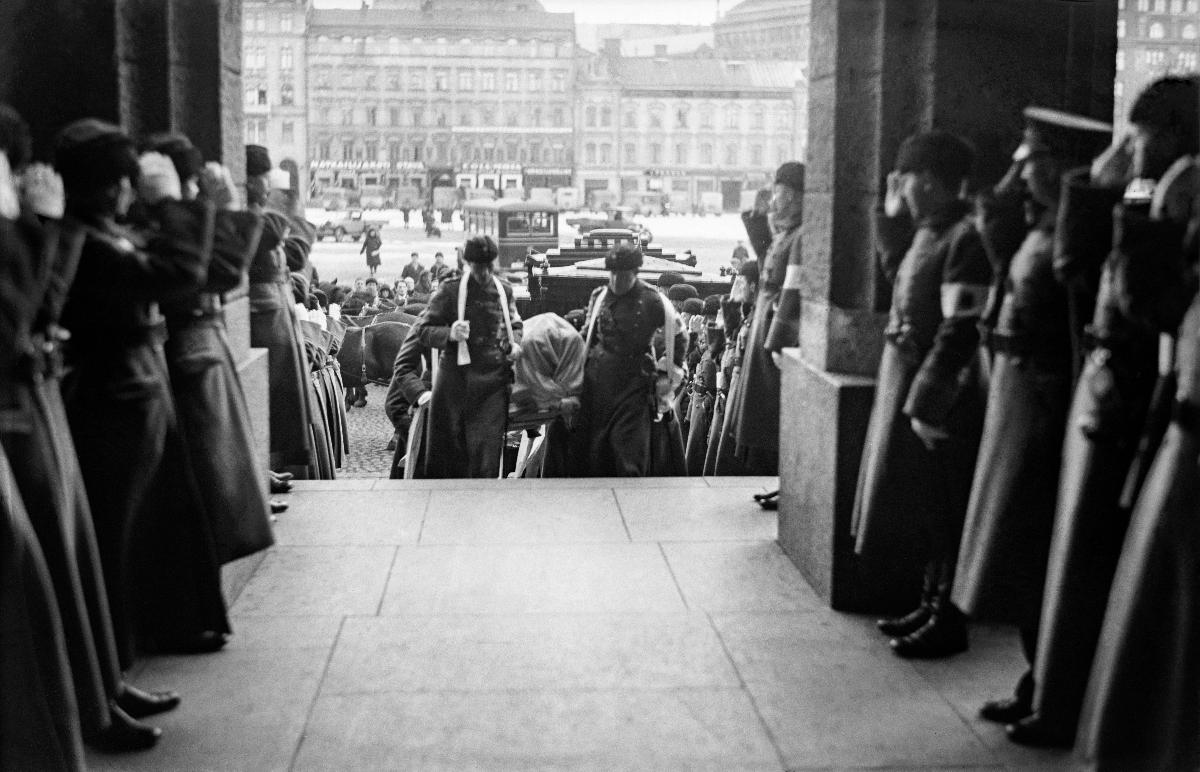
Lentäjien hautaus
Flygarnas begravning; Funeral of the aviators
sisällön kuvaus: Lentonäytösonnettomuudessa 26.3.1931 kuolleiden lentäjien hautajaissaattue Helsingissä 28.3.1931. Saattue saapuu Helsingin rautatieasemalle. content description: The funeral procession of the aviators deceased at the aviation accident of 26.3.1931 in Helsinki 29.3.1931. innehållsbeskrivning: De i flygupppvisningsolyckan 26.3.1931 avlidna flygarnas sorgetåg i Helsingfors 28.3.1931.
Kuvaaja: Sundström, Hugo, kuvaaja
Vuosi: 1931
Paikka: Suomi, Uusimaa, Helsinki
Aiheet: lento-onnettomuudet; hautajaiset; kulkueet; hevosajoneuvot; ruumisarkut; HBL; aviation accidents; funerals; processions; horse-drawn vehicles; coffins; air accidents; aviators; horses; carriages; cabrioles; flygolyckor; jordfästningar; processioner; hästfordon; likkistor; begravningar; begravningsprocession; procession; hästkärror; kistor